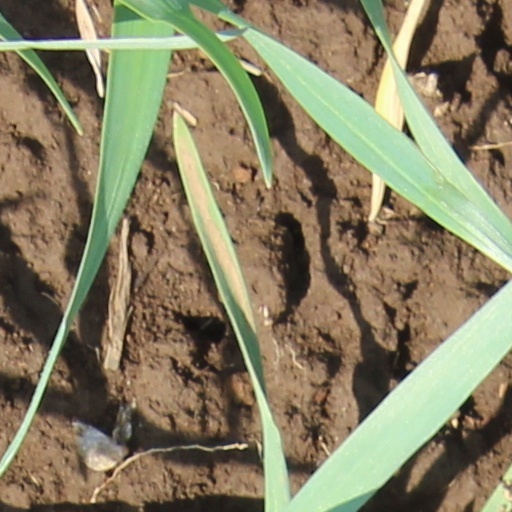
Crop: wheat